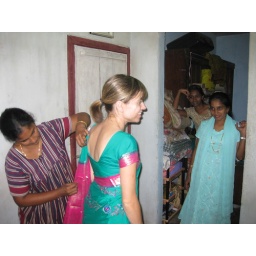
The young girl in the back just had told me that my name means elephant in Malayalam...great!